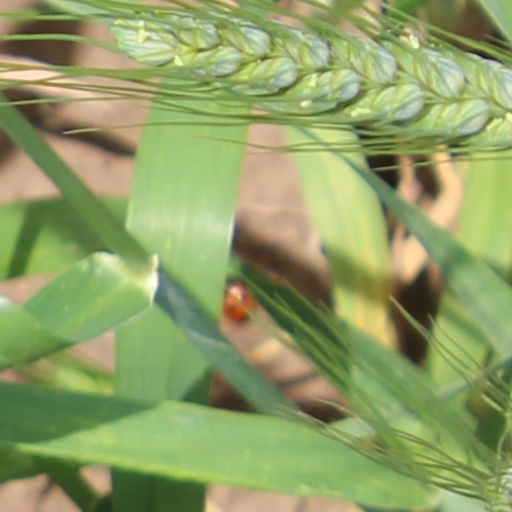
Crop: wheat